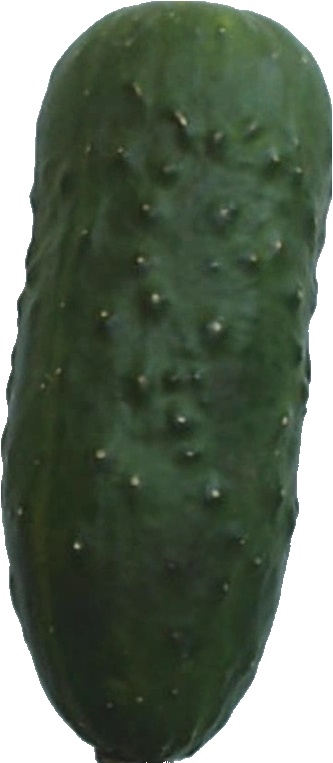
Label: cucumber_1